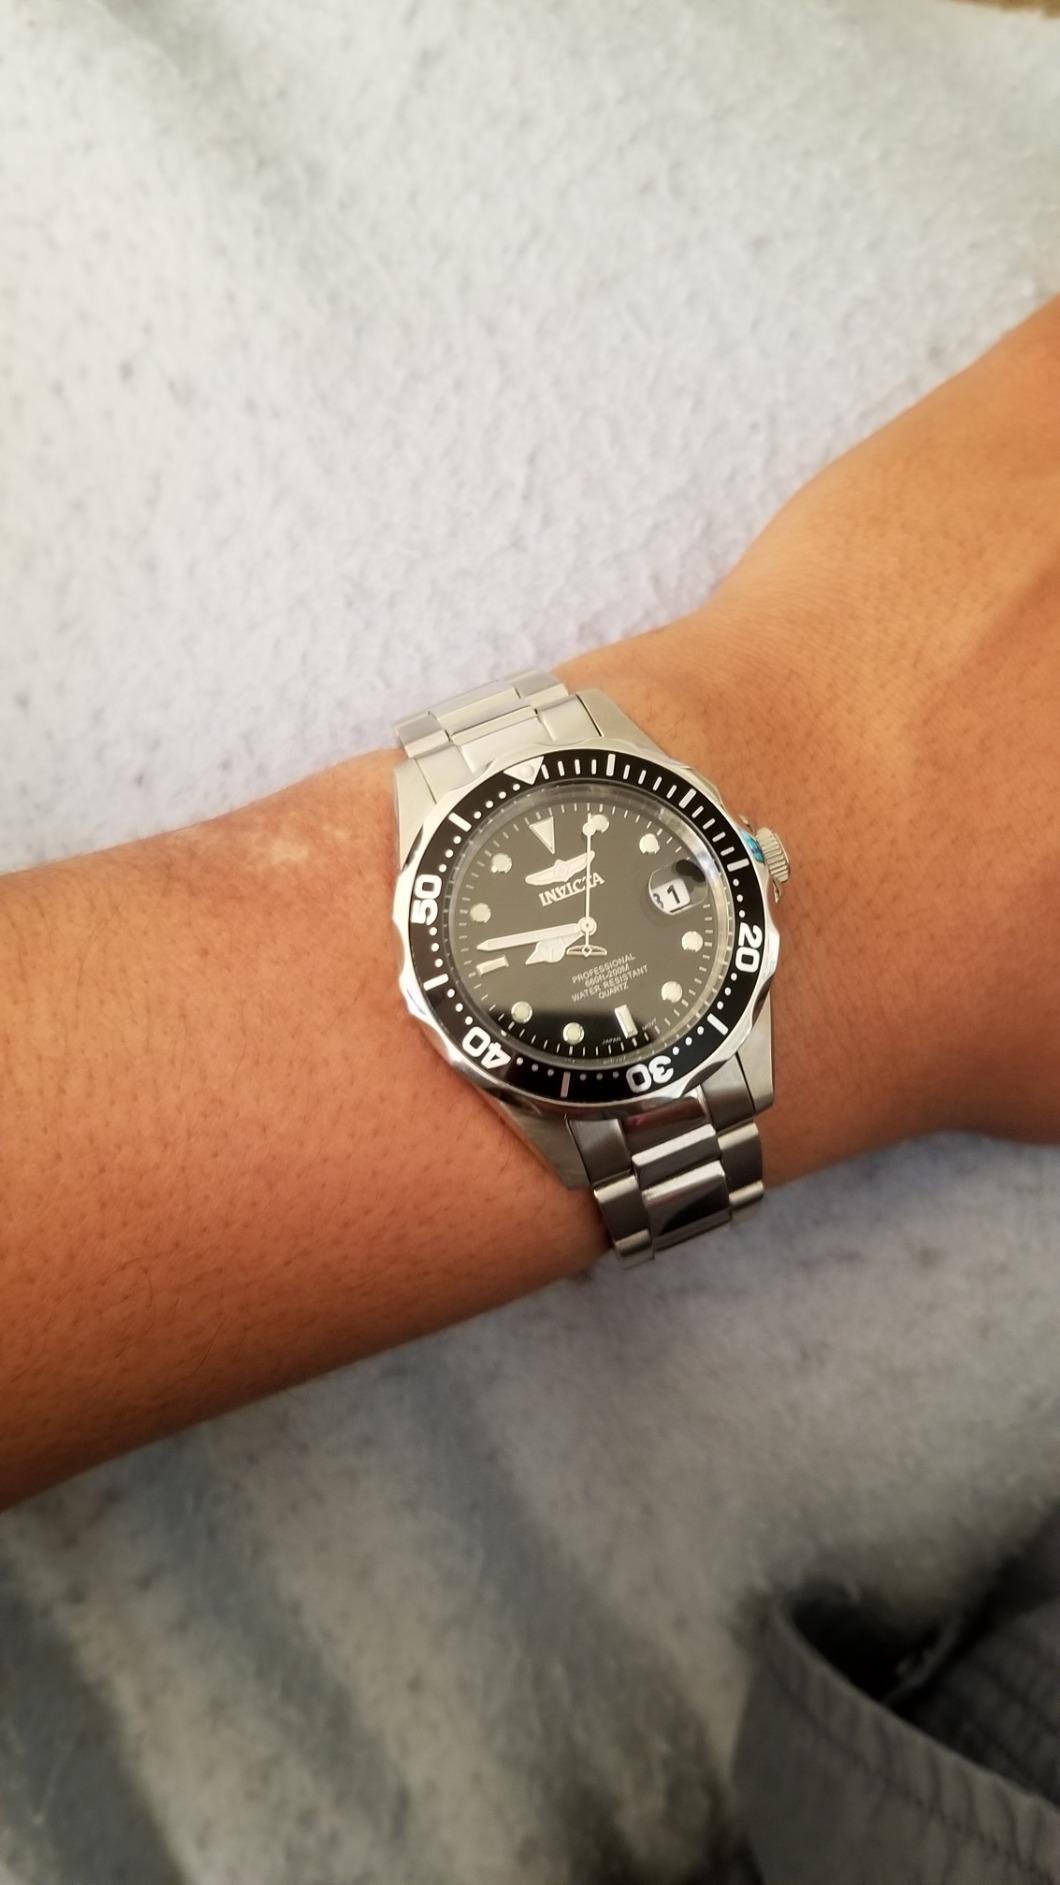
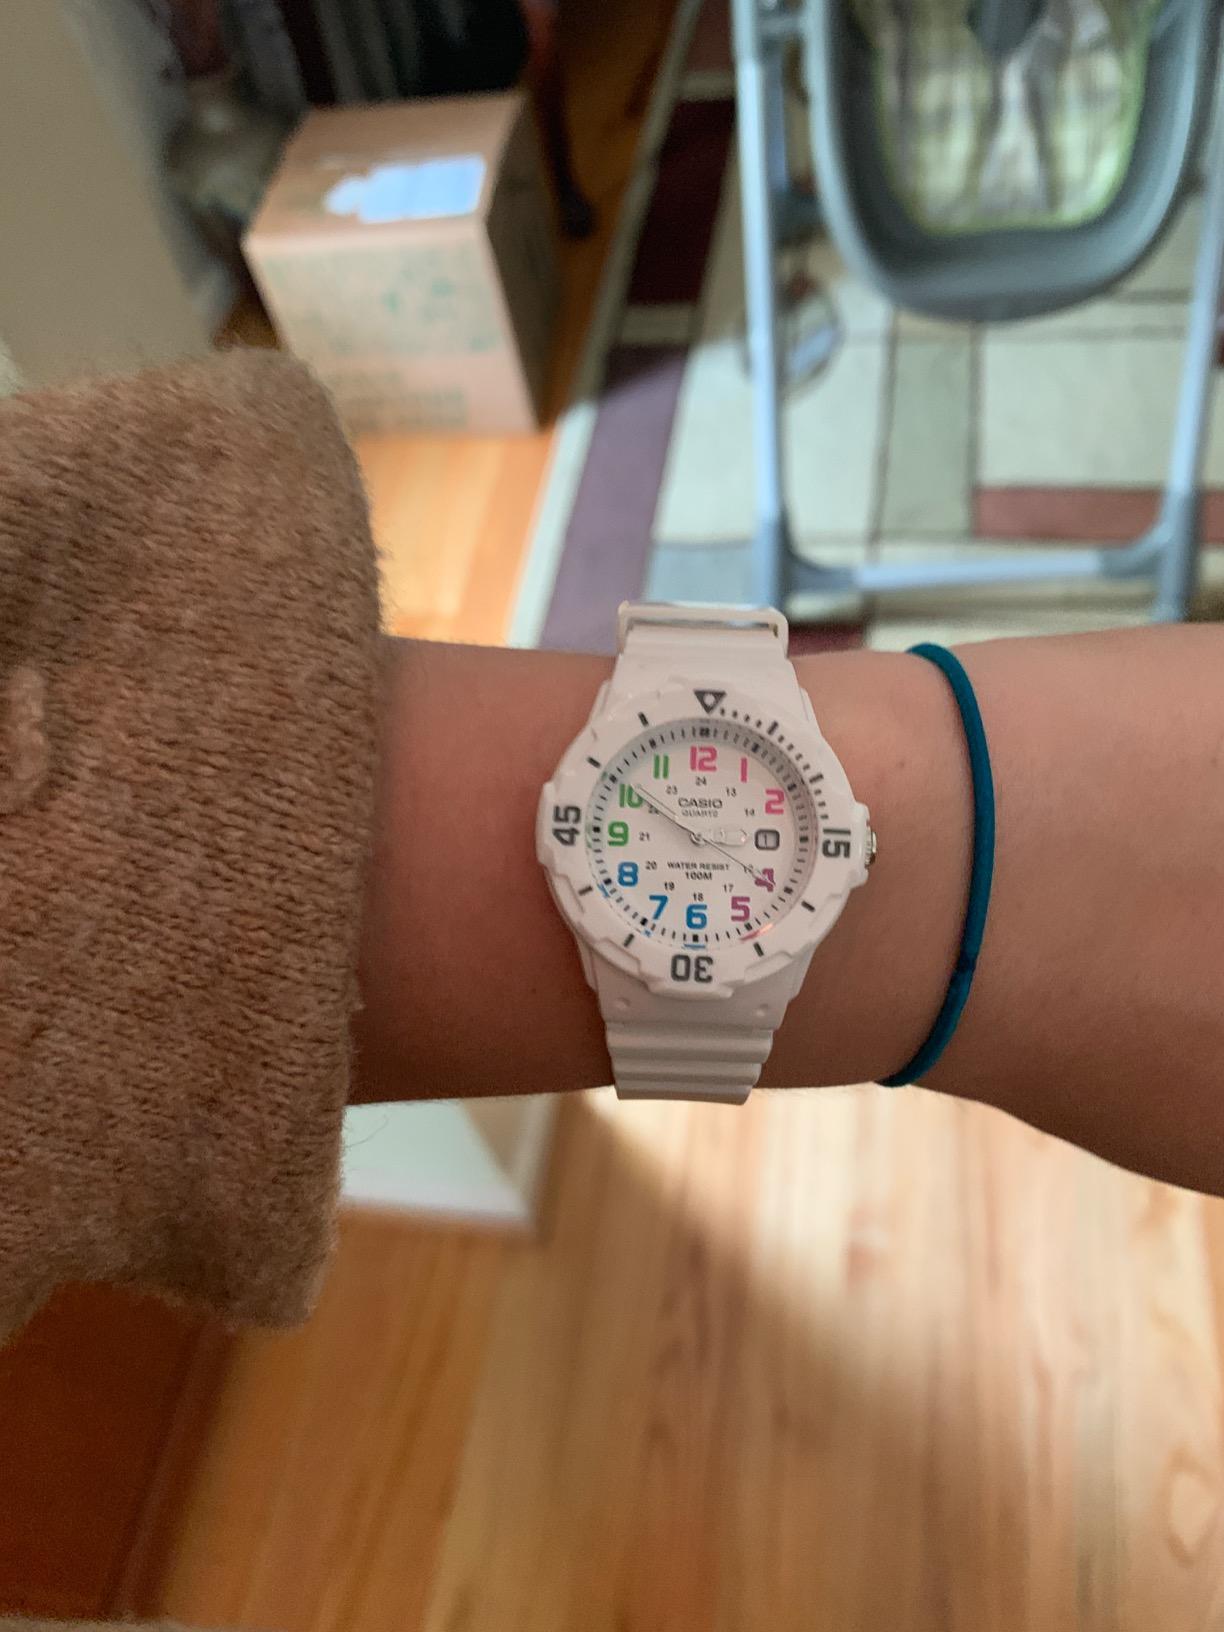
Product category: accessories_watch
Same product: no